Zeppelin LZ69

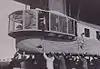
L 24 with Kapitänleutnant visible in the window

Zeppelin LZ 40, with military designation L 24, was a Q-class Zeppelin built by Luftschiffbau Zeppelin in Potsdam for the Imperial German Navy. It made its first flight on 20 May 1916.